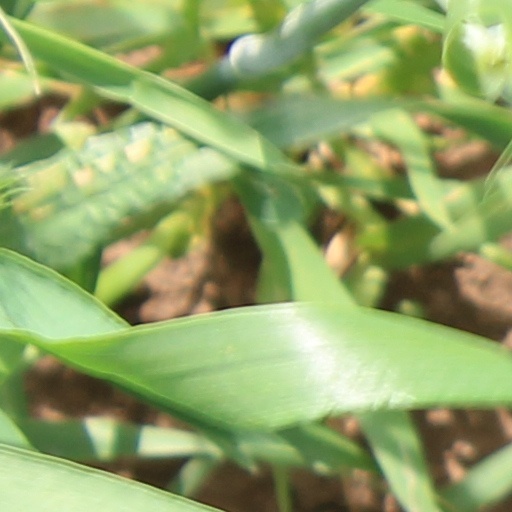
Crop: wheat